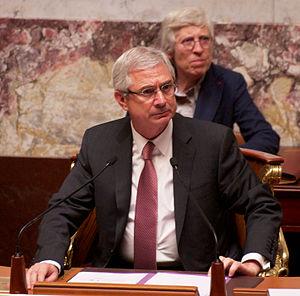
Vote solennel de la loi ouvrant le mariage aux couples de personnes de même sexe - Assemblée nationale. Au premier plan, Claude Bartolone, président de l’Assemblée Nationale, préside la séance. Il est assisté par Corinne Luquiens, secrétaire générale de l’Assemblée et de la présidence, à l’arrière plan.
Claude Bartolone, né le 29 juillet 1951 à Tunis, est un homme d'État français, membre du Parti socialiste et président de l'Assemblée nationale de 2012 à 2017.
L’Assemblée nationale est l'institution française qui forme, avec le Sénat, le Parlement de la Cinquième République. Son rôle est de débattre, de proposer, d’amender et de voter les lois, et de contrôler l'action du Gouvernement. À la différence du Sénat, elle a le pouvoir de forcer la démission du gouvernement par le vote d'une motion de censure. Elle siège au palais Bourbon à Paris. Depuis 1986, l’Assemblée nationale compte 577 membres, appelés députés, élus au suffrage universel direct au scrutin uninominal majoritaire à deux tours pour une durée de cinq ans.